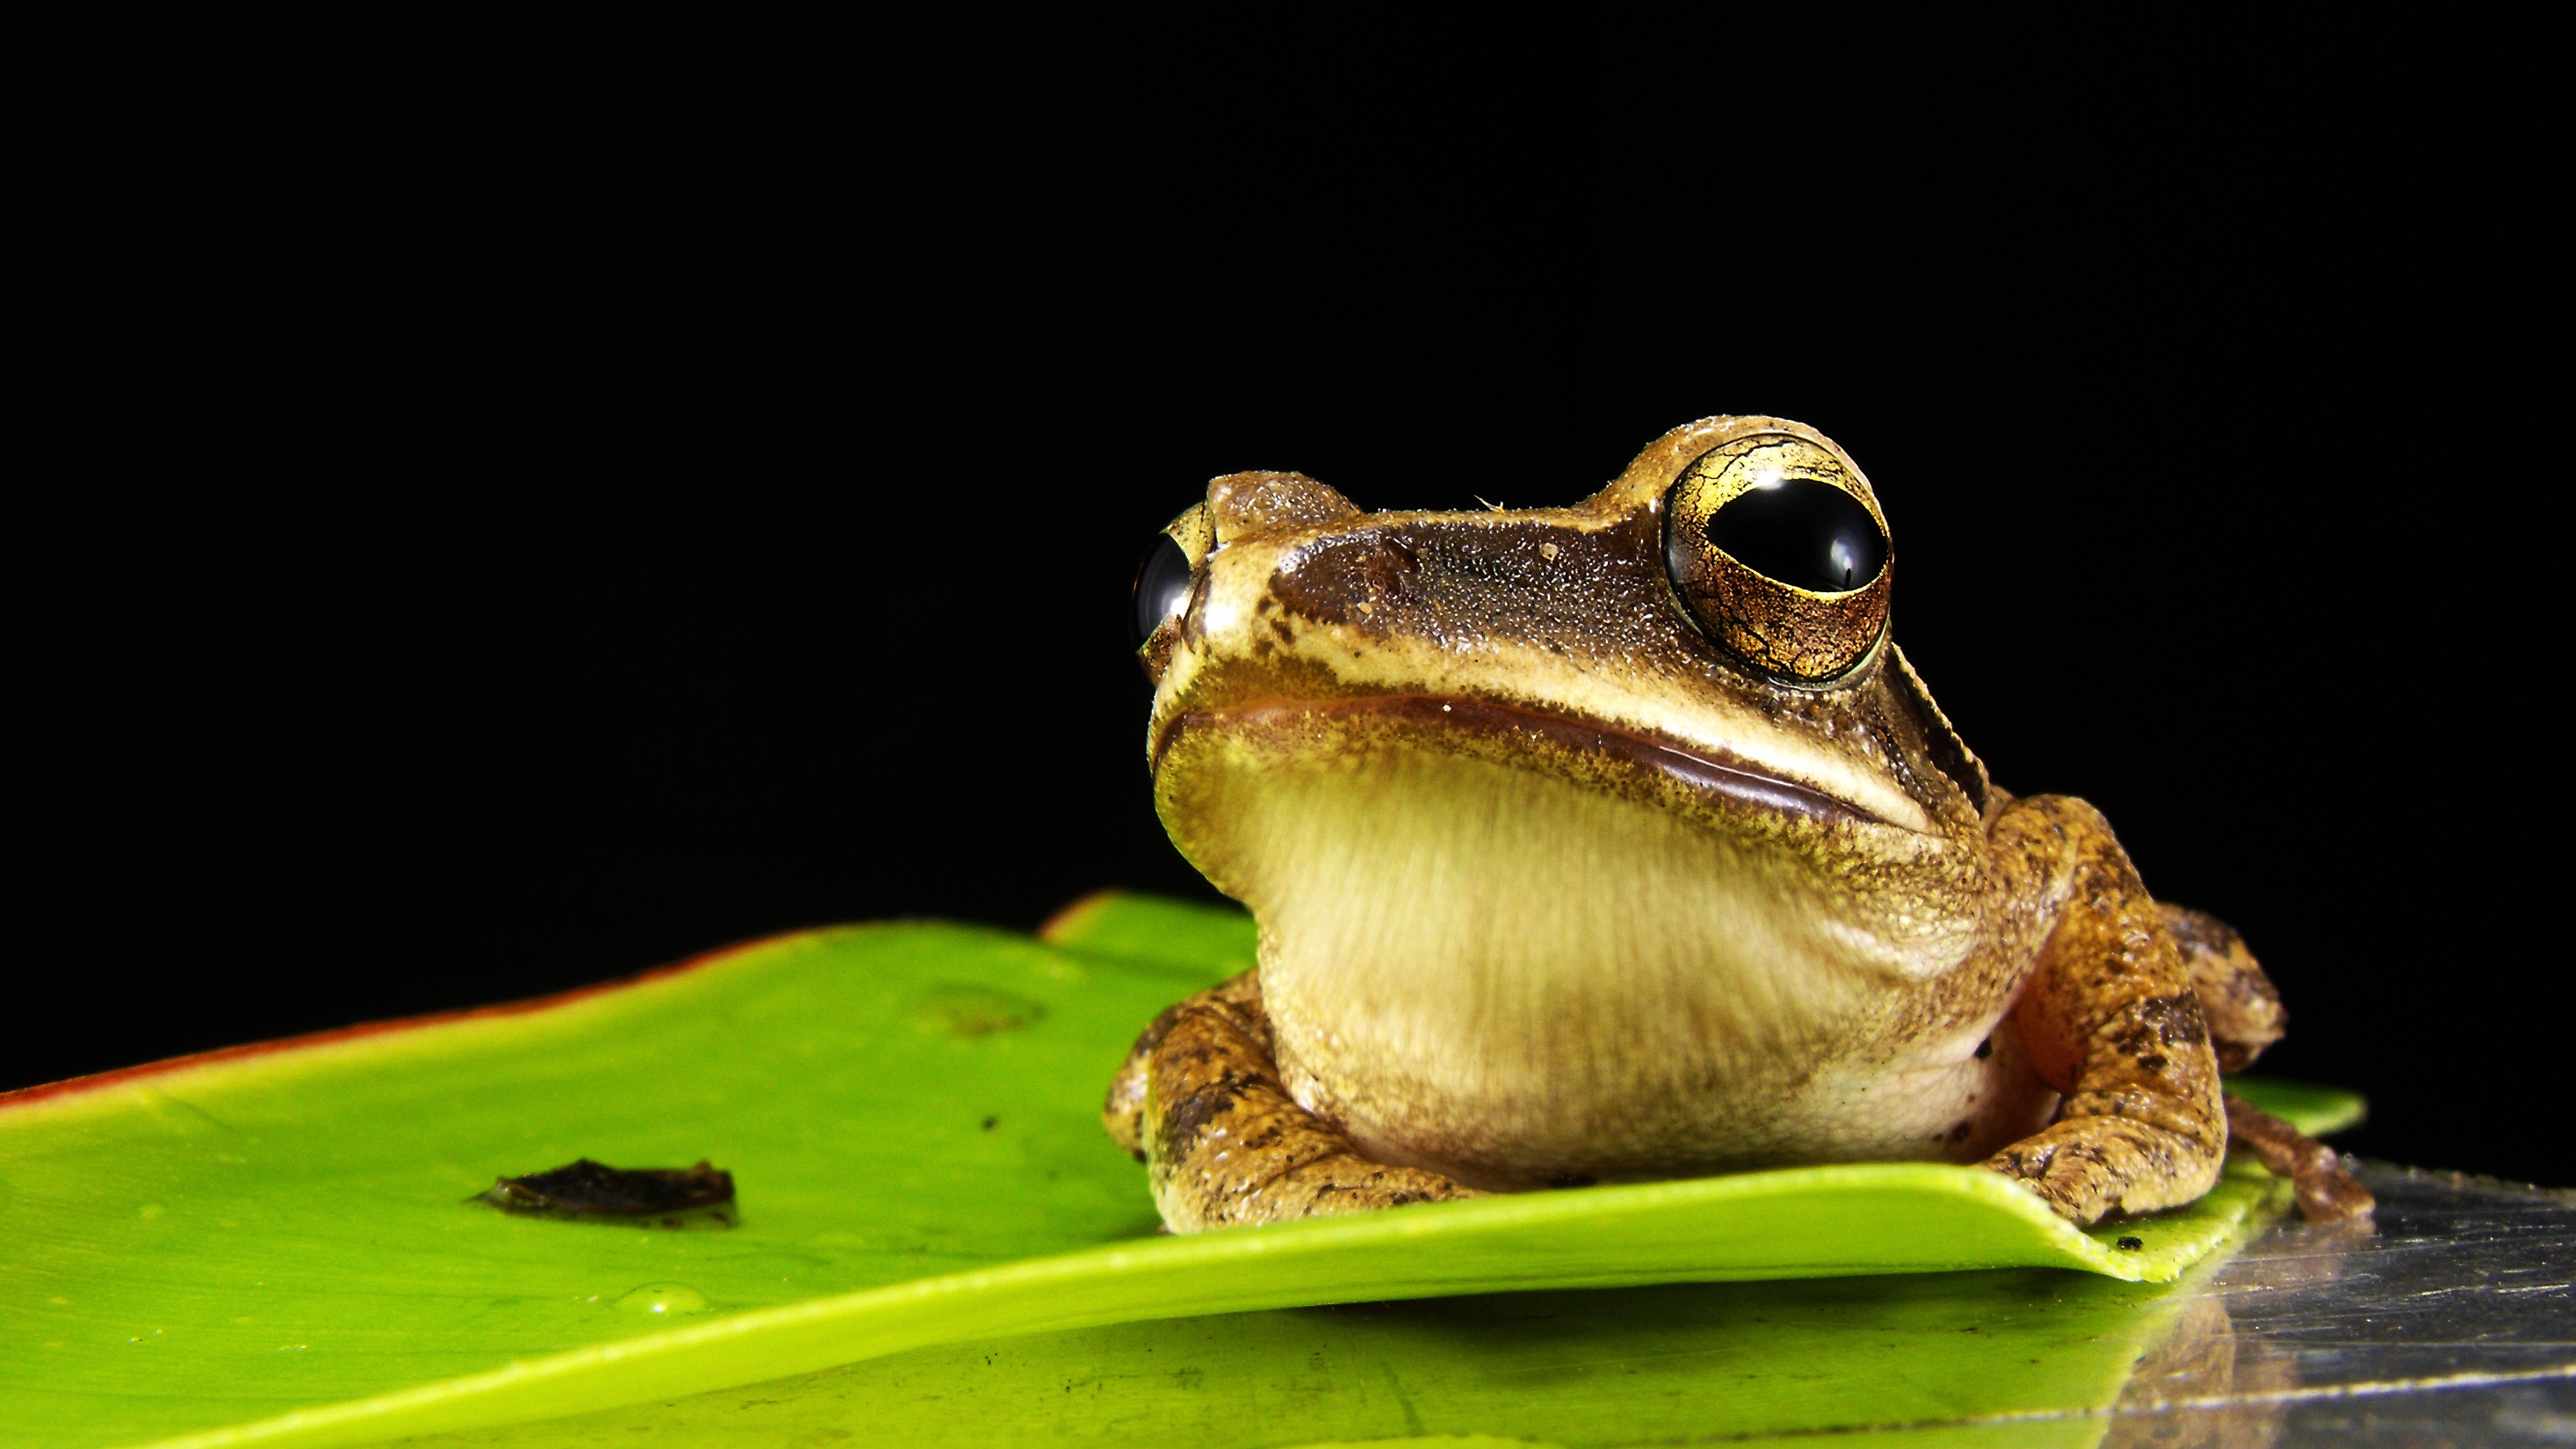
macro, frog, toad, amphibian, fauna, tree frog, vertebrate, golden eyes, macro photography, bullfrog, ranidae